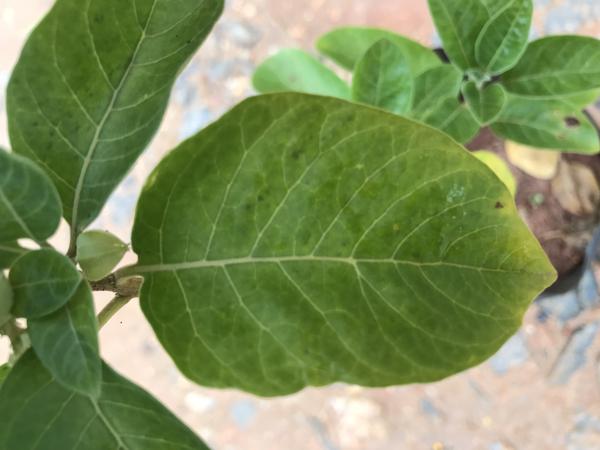
Plant: Ashwagandha